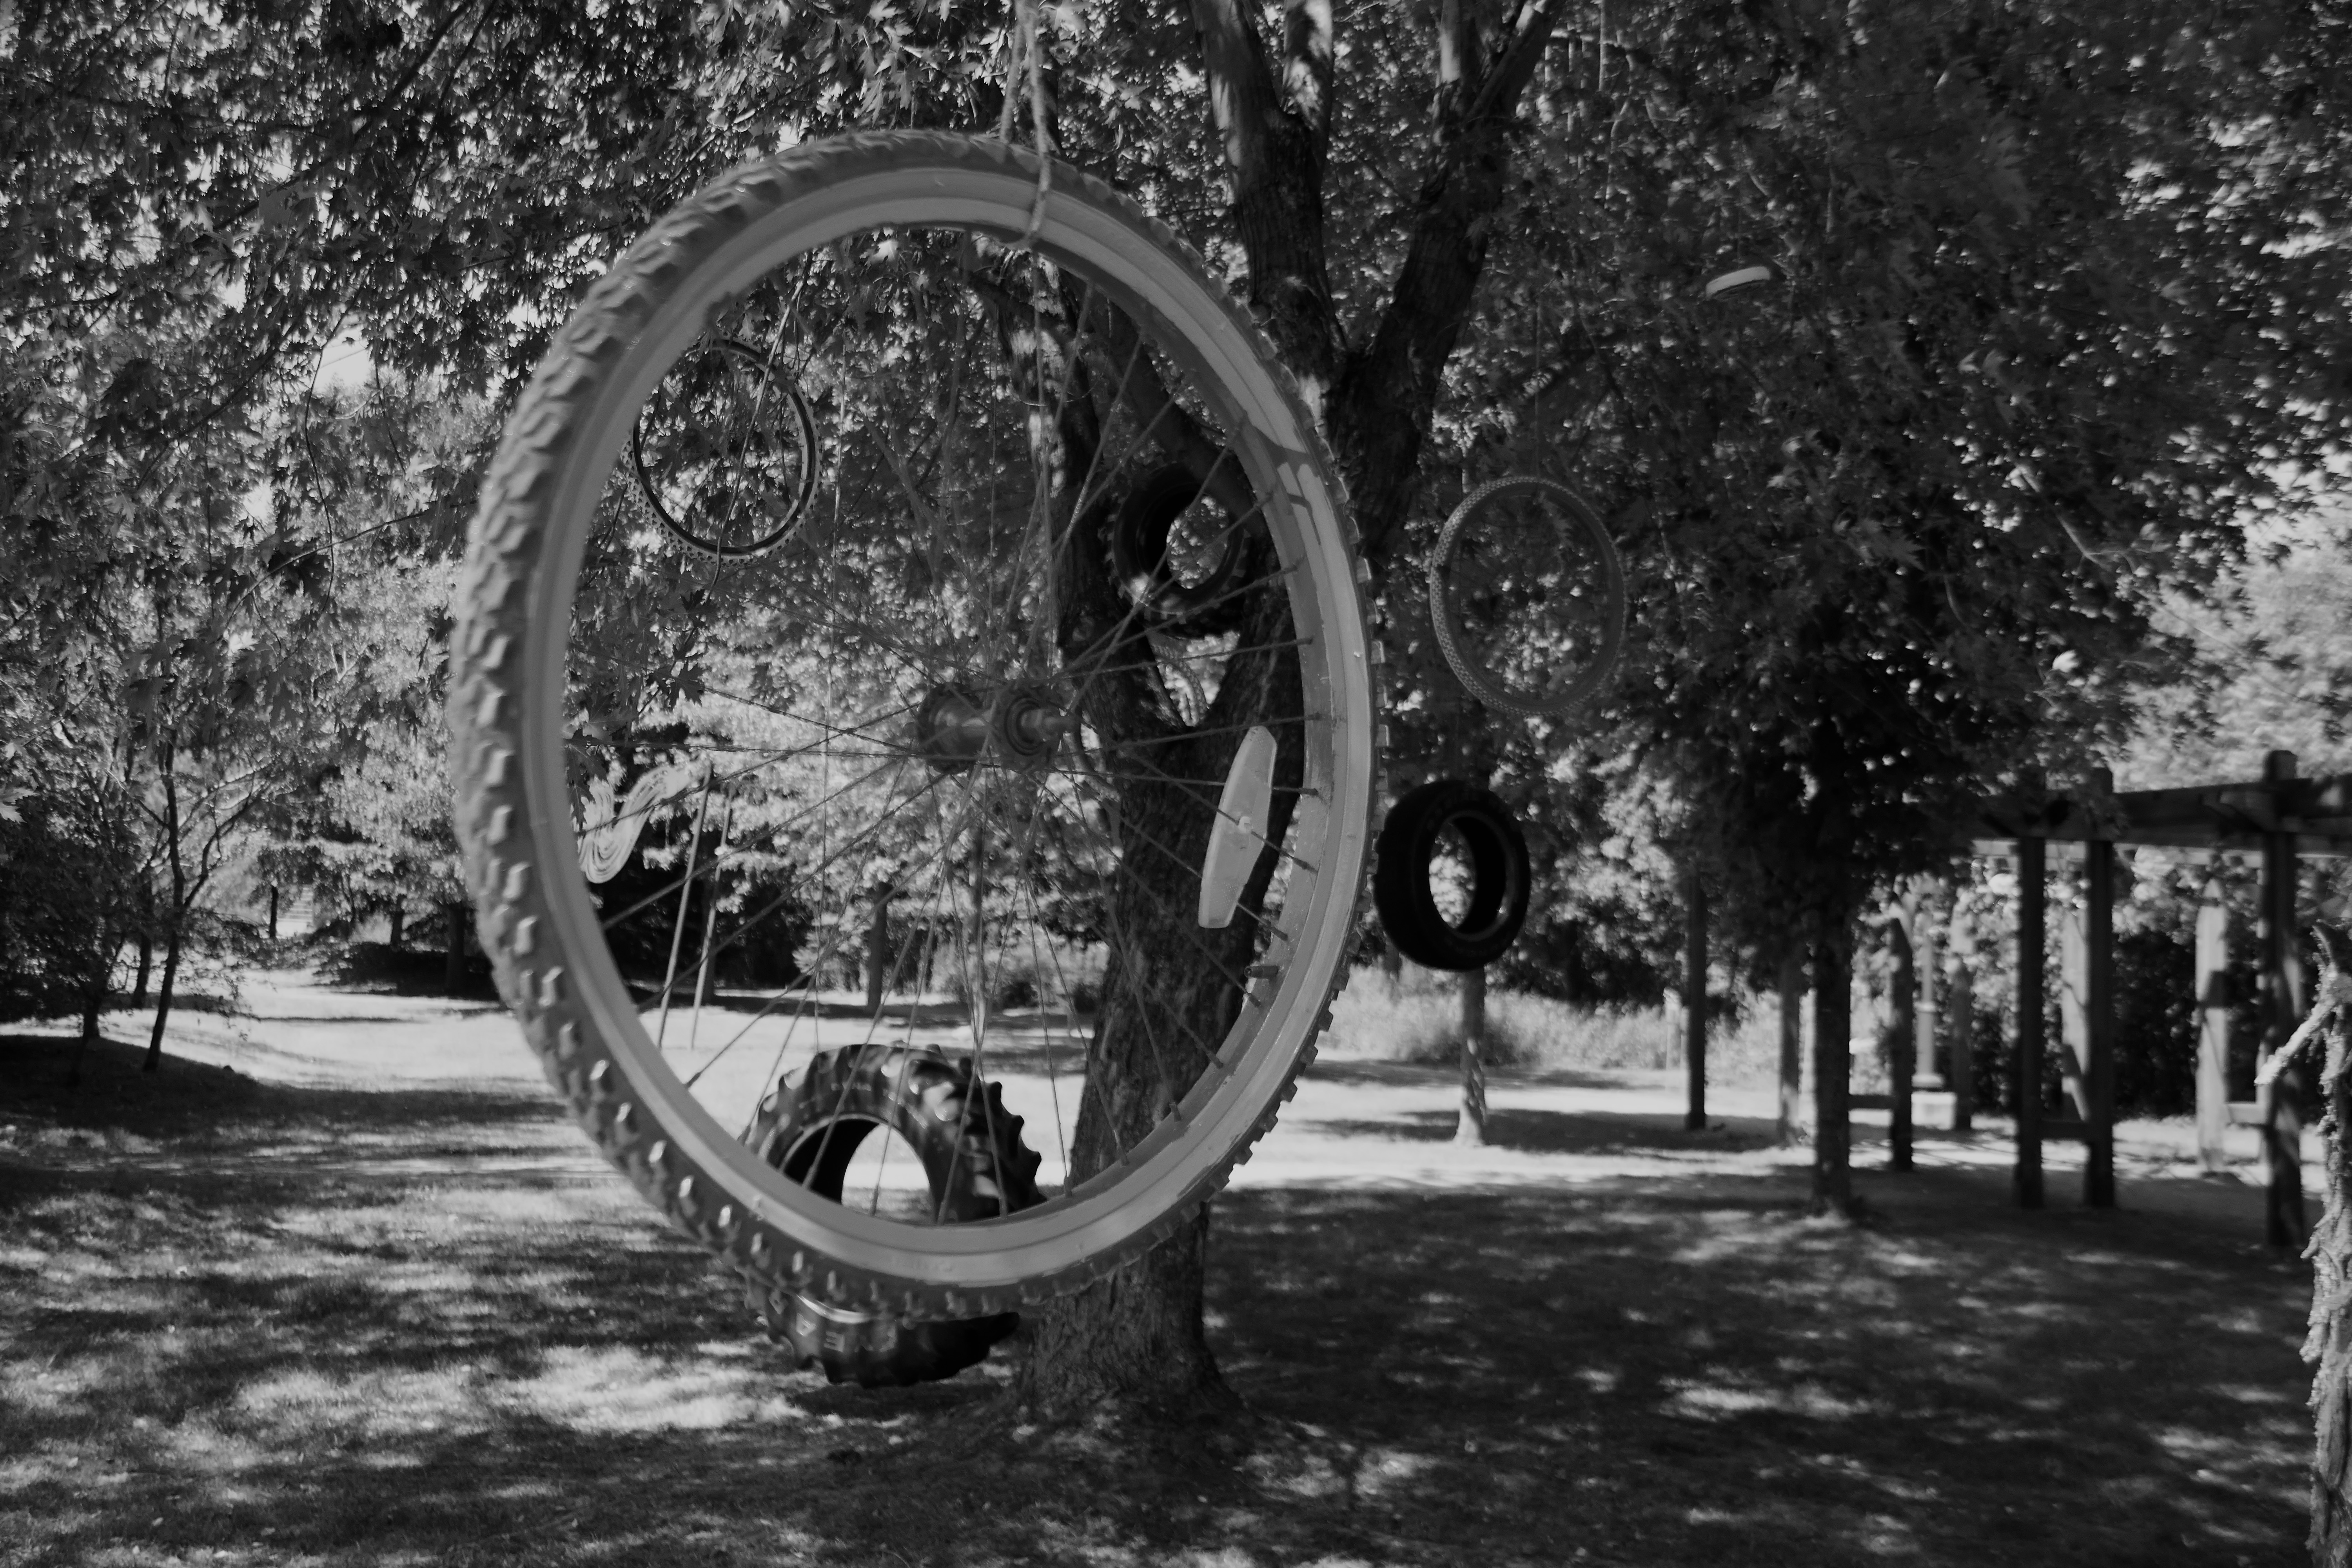
black and white, photography, wheel, darkness, black, monochrome, art, canada, photograph, quebec, sherbrooke, monochrome photography